Margaret Martyr

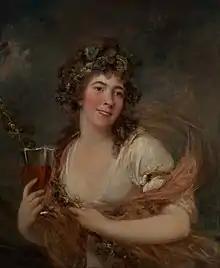
by Gainsborough Dupont in 1794

She came to notice in 1778 when she was singing songs by James Hook in Vauxhall Gardens. She was Hook's pupil and she sang there each summer until 1780. She moved to singing Ballad opera and appeared in Love in a Village at the Covent Garden Theatre in 1779.